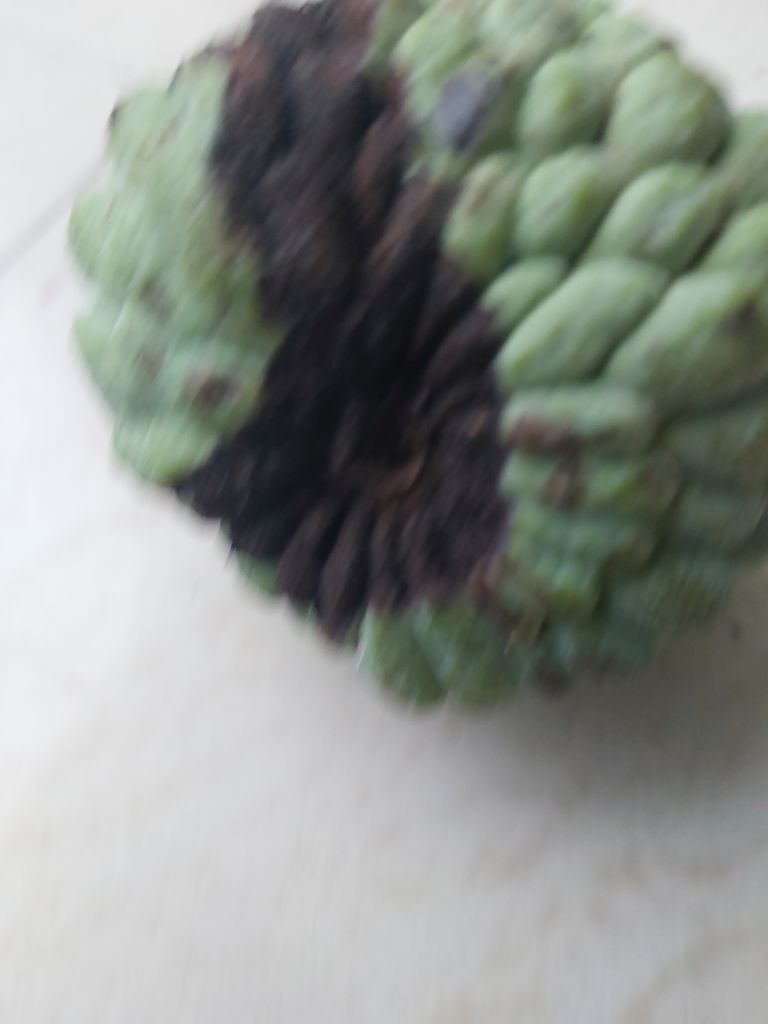
Disease label: Diplodia Rot